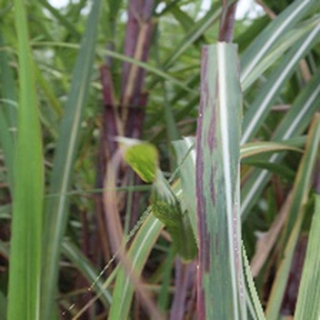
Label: sugarcane_bacterial_blight